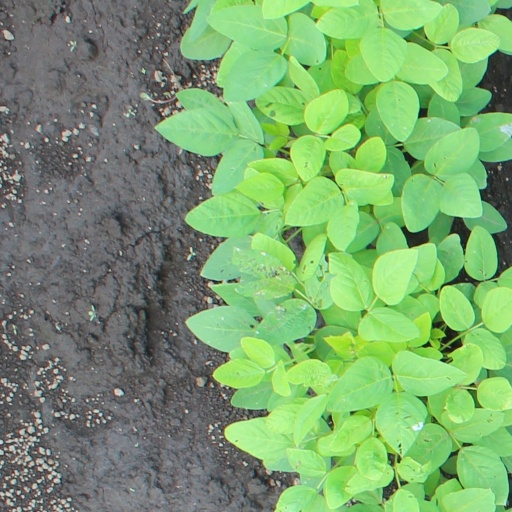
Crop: soybean